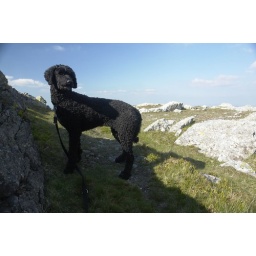
These white rocks have a lot of quartz in them.